Mostéfa Merarda

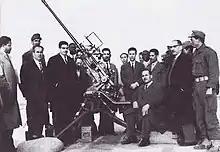
Western border, March 1962.

As soon as he returned to Tunis after the February CNRA meeting, he and his companions made arrangements to travel to Morocco to welcome the "Cinq". He flew to Morocco via Italy and Spain, and during his stay in Morocco, a visit was organized to the western border to give the freed leaders an opportunity to learn about the realities of the ALN and its organization.